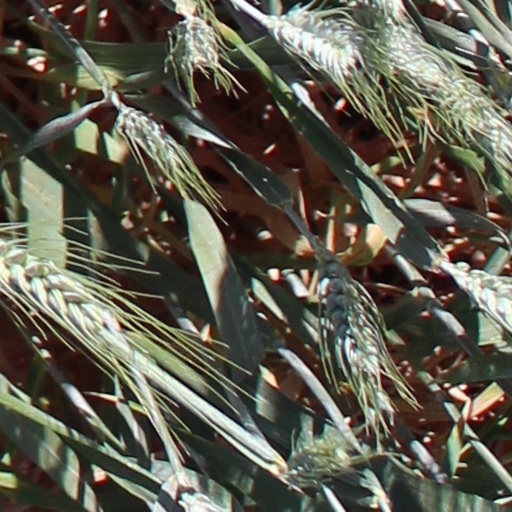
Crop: wheat